Johanna von Puttkamer

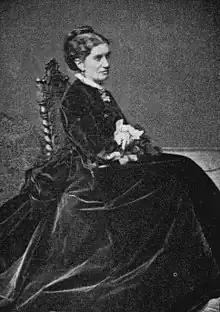
Johanna von Bismarck in 1878

Johanna, Princess of Bismarck, Duchess of Lauenburg (born Johanna Friederike Charlotte Dorothea Eleonore von Puttkamer; 11 April 1824 – 27 November 1894) was a Prussian and German noblewoman and the wife of the 1st Chancellor of Germany, Otto von Bismarck.